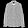
Label: Shirt